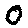
Label: 0